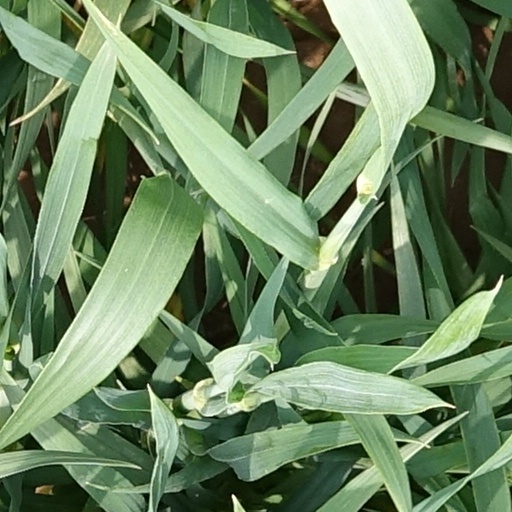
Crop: wheat